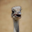
Label: bird